Massachusetts House of Representatives' 29th Middlesex district

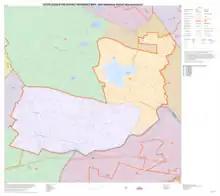
Map of Massachusetts House of Representatives' 29th Middlesex district, based on the 2010 United States census.

Massachusetts House of Representatives' 29th Middlesex district in the United States is one of 160 legislative districts included in the lower house of the Massachusetts General Court. It covers part of Cambridge and part of Watertown in Middlesex County. Since 2021, Steven Owens of the Democratic Party has represented the district.